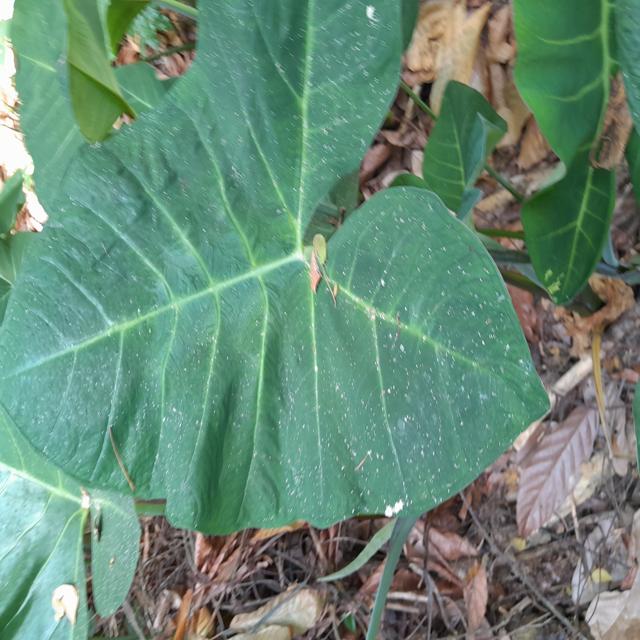
Label: Healthy